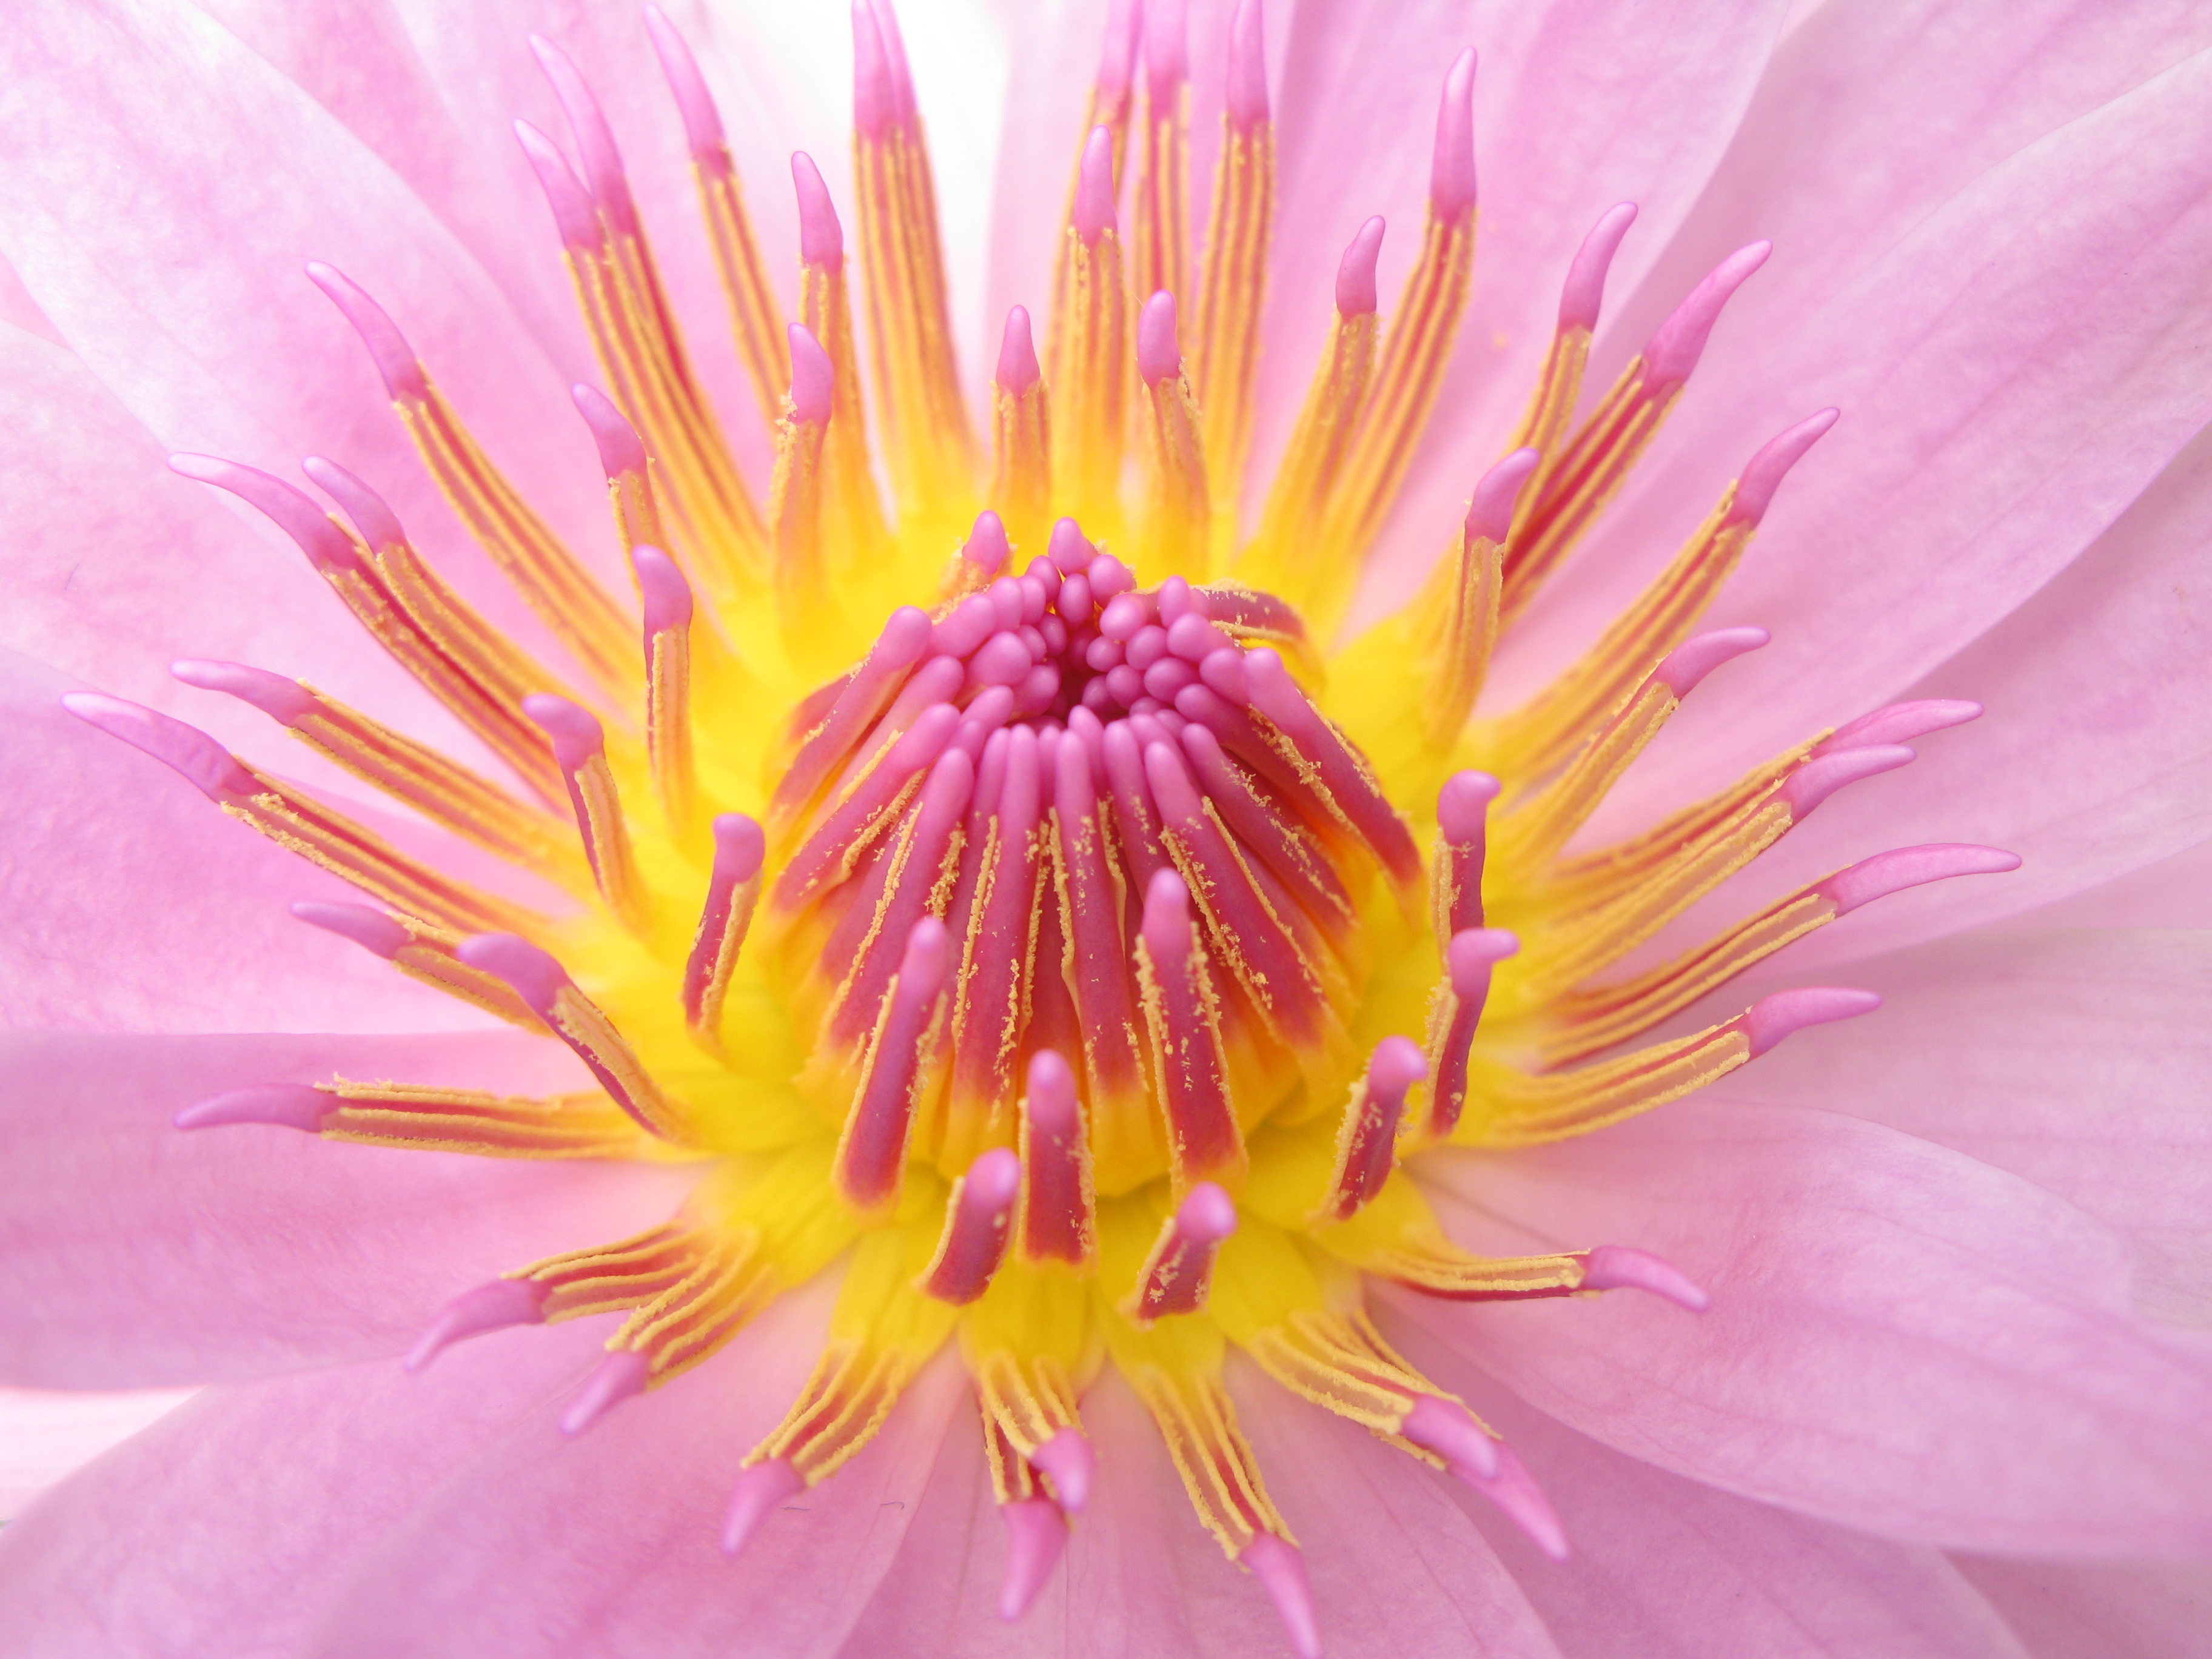
water, blossom, plant, flower, petal, pollen, high, botany, pink, flora, close up, hires, lily, hi, res, resolution, nymphaea, g7, macro photography, flowering plant, daisy family, land plant